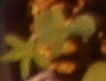
Label: Flax